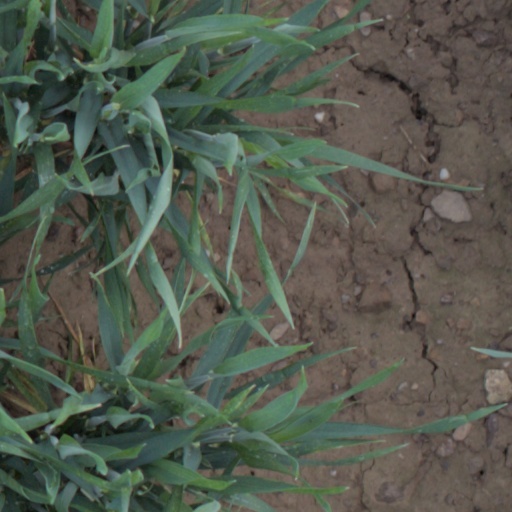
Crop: wheat